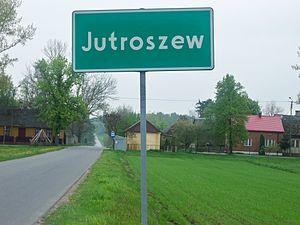
Jutroszew est un village de la gmina de Tuszyn, du powiat de Łódź-est, dans la voïvodie de Łódź, situé dans le centre de la Pologne.